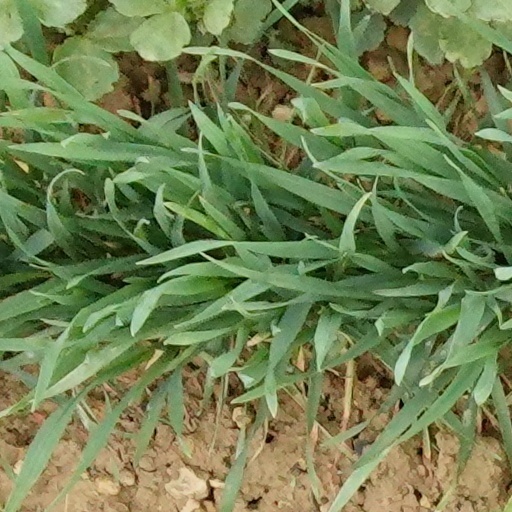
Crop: wheat